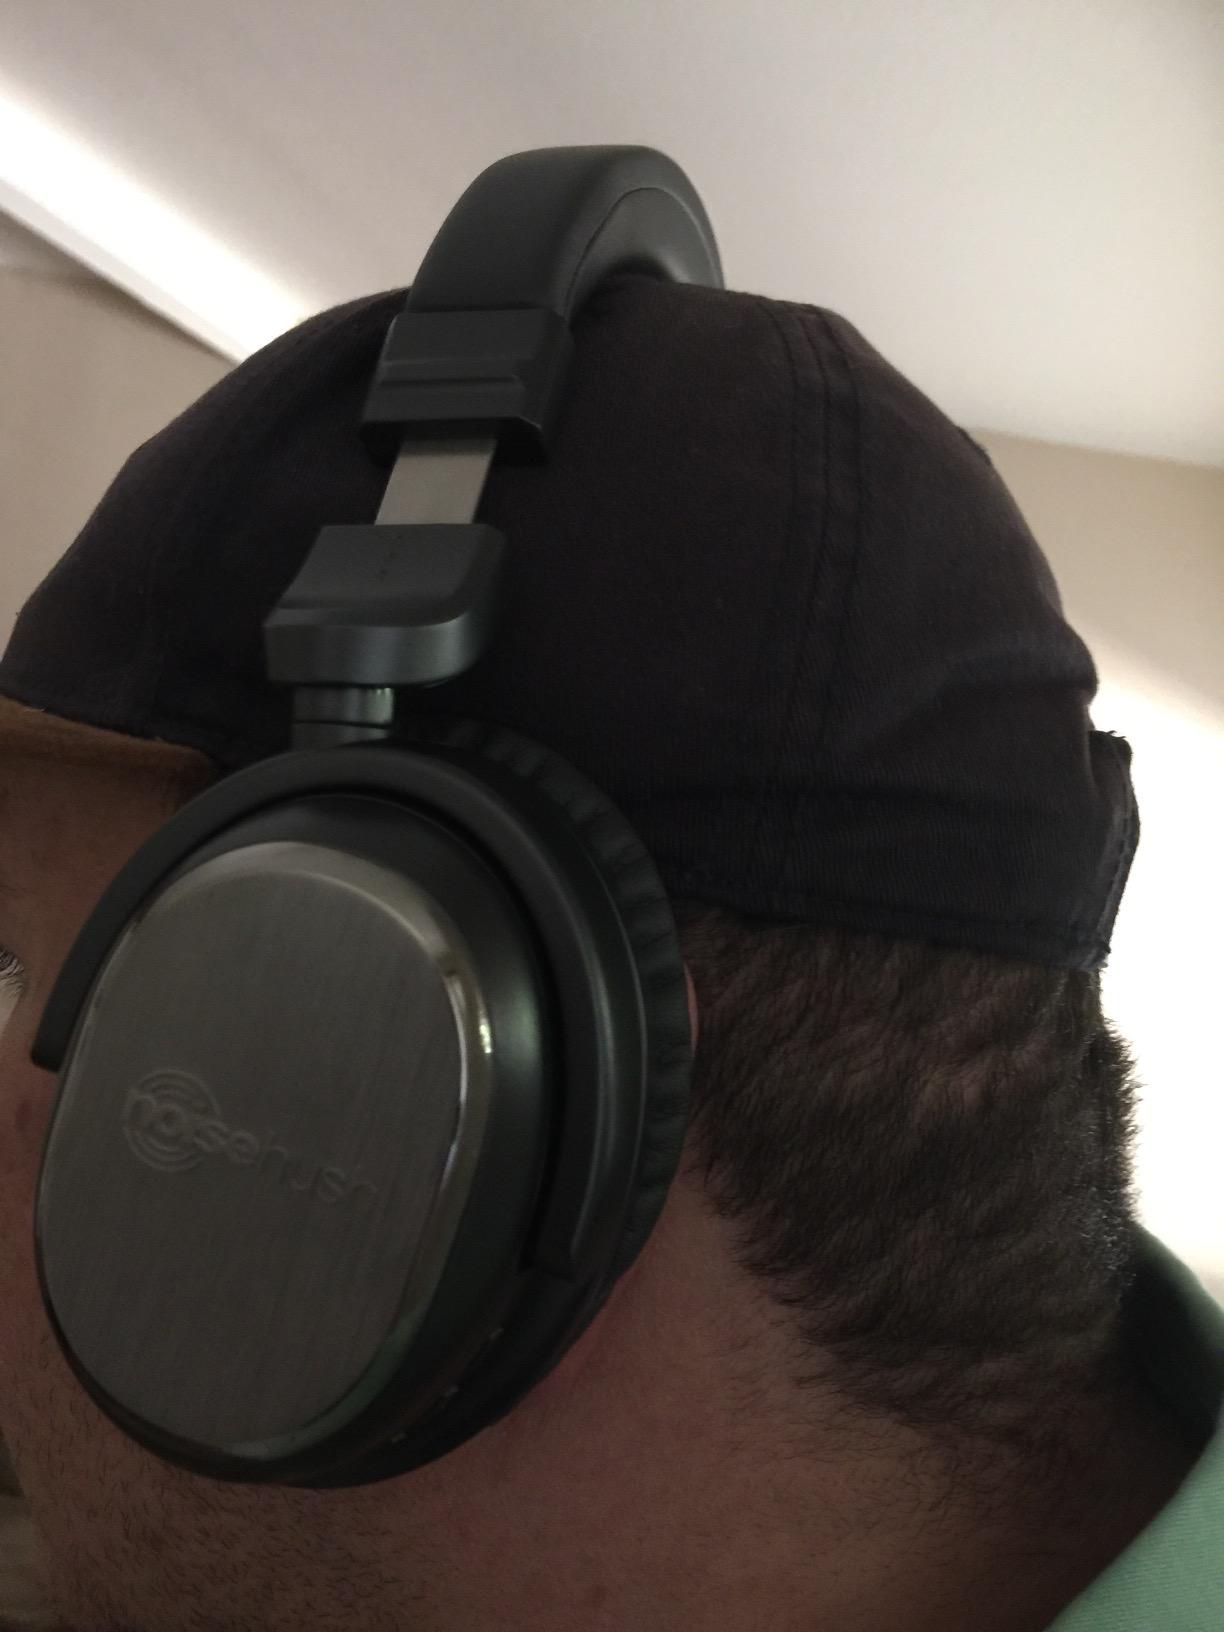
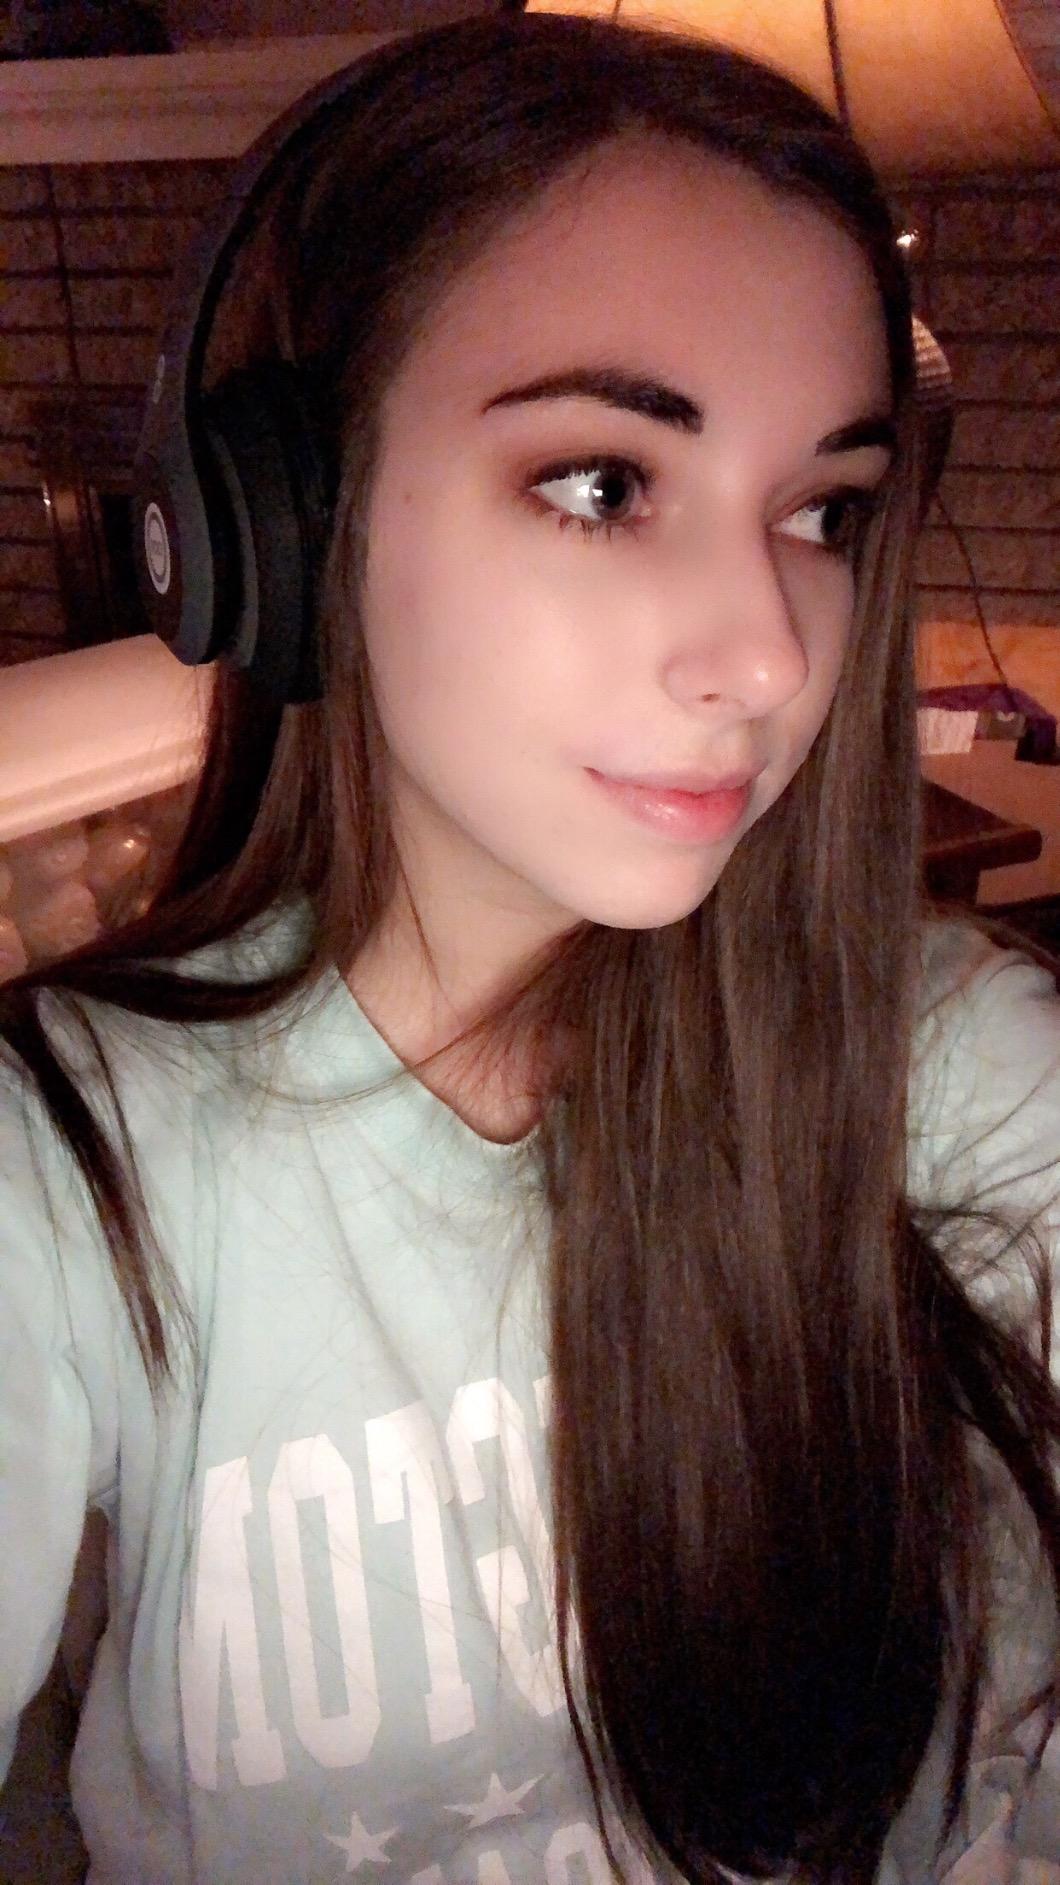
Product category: headphones
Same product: no